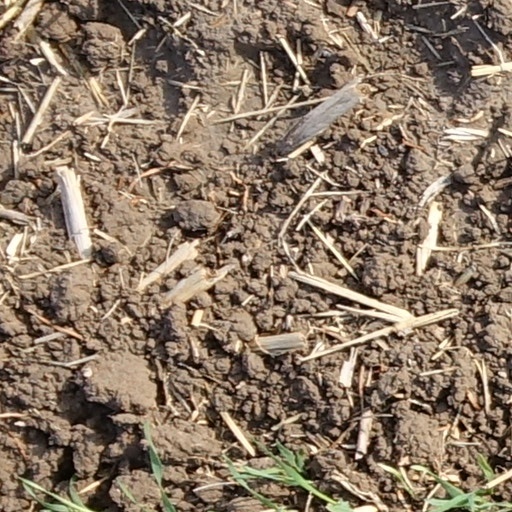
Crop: wheat